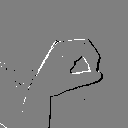
ASL letter: o